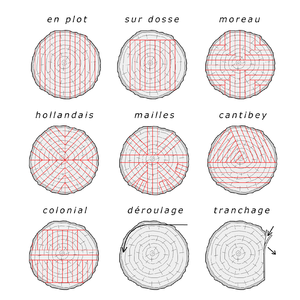
Le débit est une façon d'orienter la pièce de bois avant de la découper pour obtenir un aspect ou une caractéristique particulière.